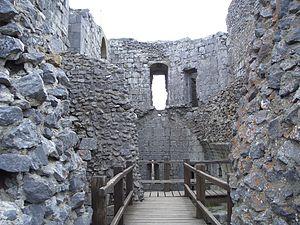
Le château cathare de Montségur
Le château de Montségur, construit en 1206, est un château qualifié de « cathare », situé dans la commune de Montségur, dans le département français de l'Ariège et la région Occitanie.